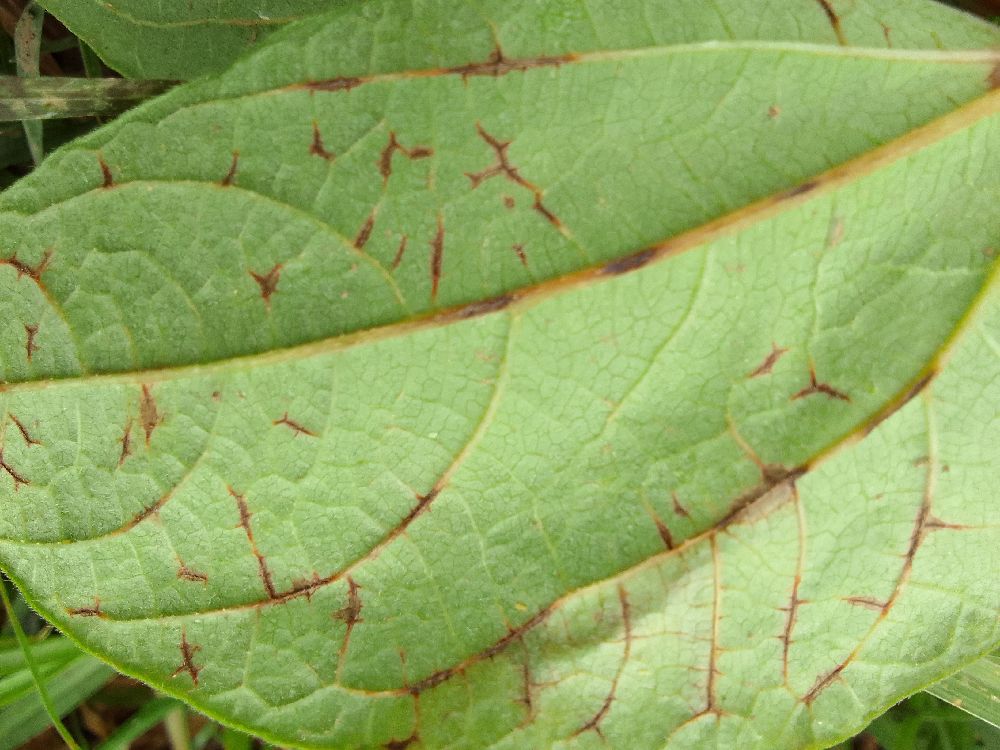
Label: anthracnose